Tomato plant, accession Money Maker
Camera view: horizontal (90 deg, fisheye); turntable rotation: 330 degrees
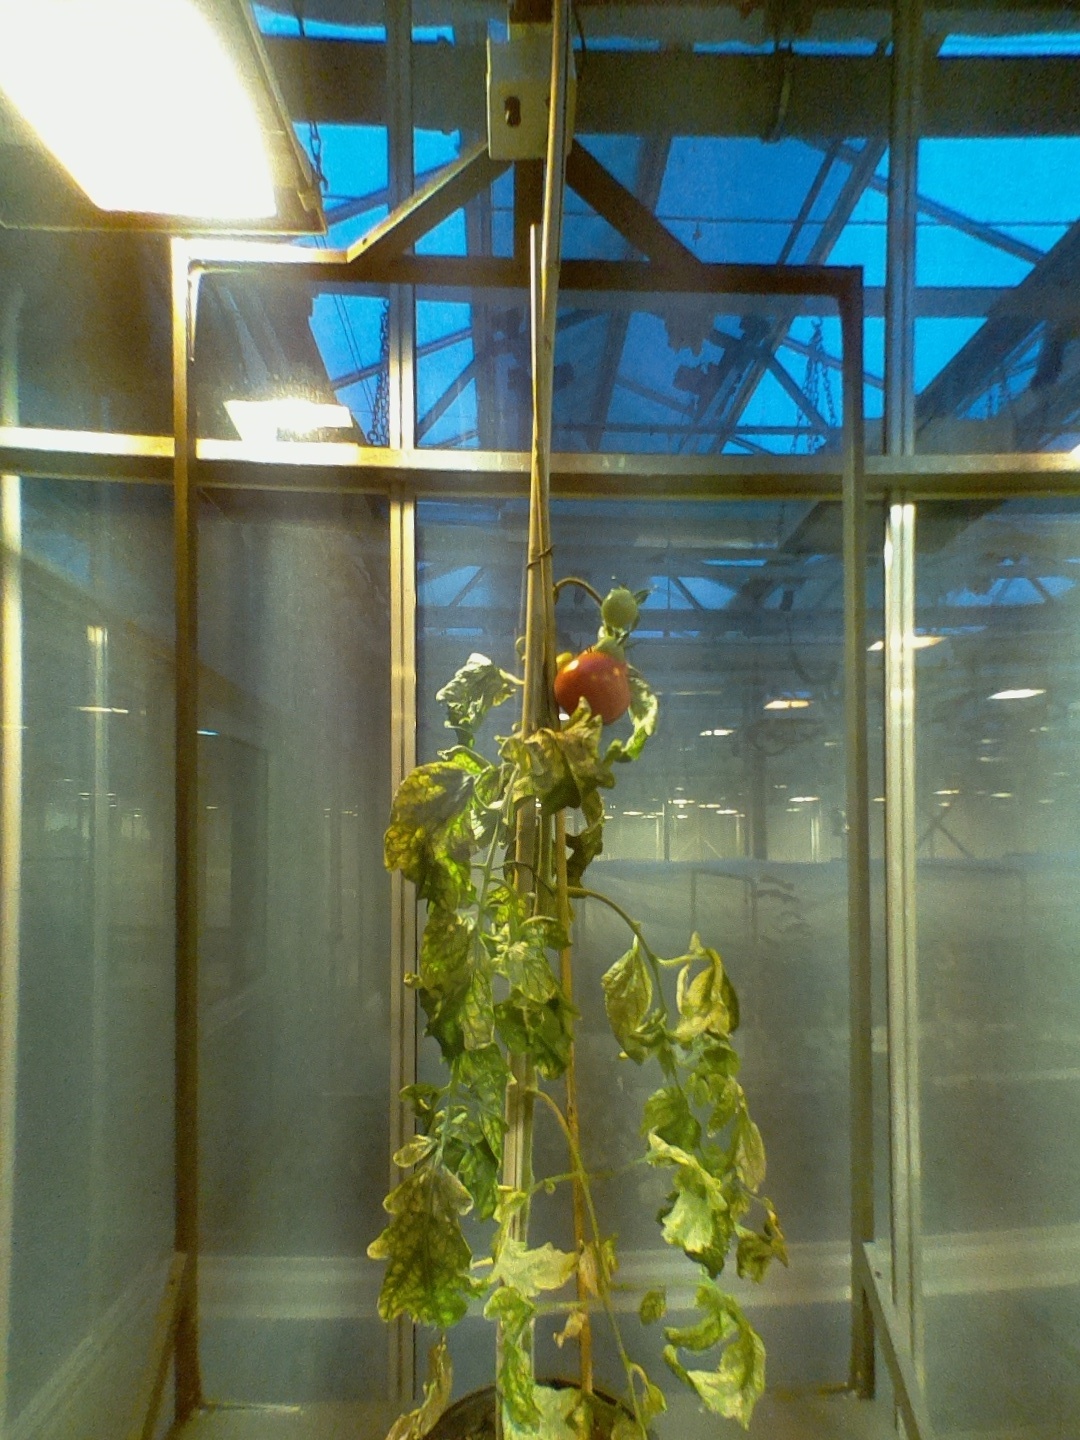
BBCH growth stage 85: 50%-60% of fruits show typical fully ripe color